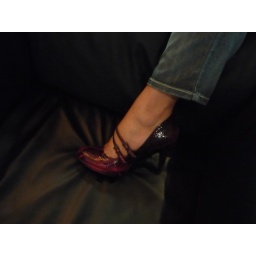
red shoes in black